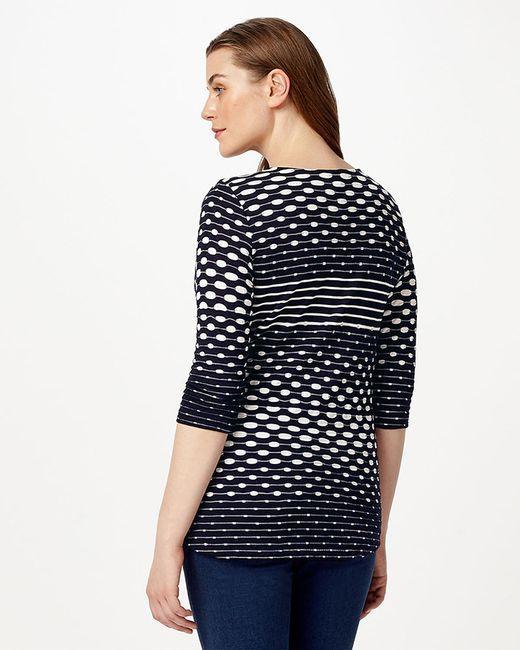
Langärmlige schwarze Bluse mit weißen Linien und Kreisen